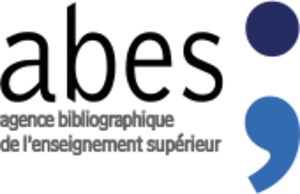
logo de l'agence bibliographique de l'enseignement supérieur
L'Agence bibliographique de l'enseignement supérieur est un établissement public à caractère administratif sous tutelle du Ministère de l'Enseignement Supérieur, de la Recherche et de l'Innovation. Créée en 1994 par décret interministériel pour mettre en œuvre le Sudoc - Système Universitaire de Documentation, l'Abes joue un rôle important, par ses actions de mutualisation, auprès des bibliothèques universitaires et de recherche françaises. Son siège est situé à Montpellier.